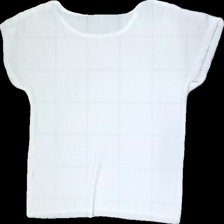
View: back
Type: Blouse
Category: Ladies
Brand: Missing
Colors: White
Material: 100% Polyester
Cut: Regular, C-collar
Price range: 50-100
Recommended usage: Reuse
Description: white sheer blouse